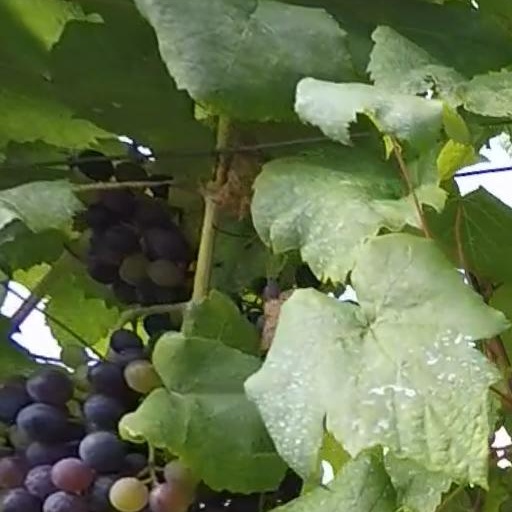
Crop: grape